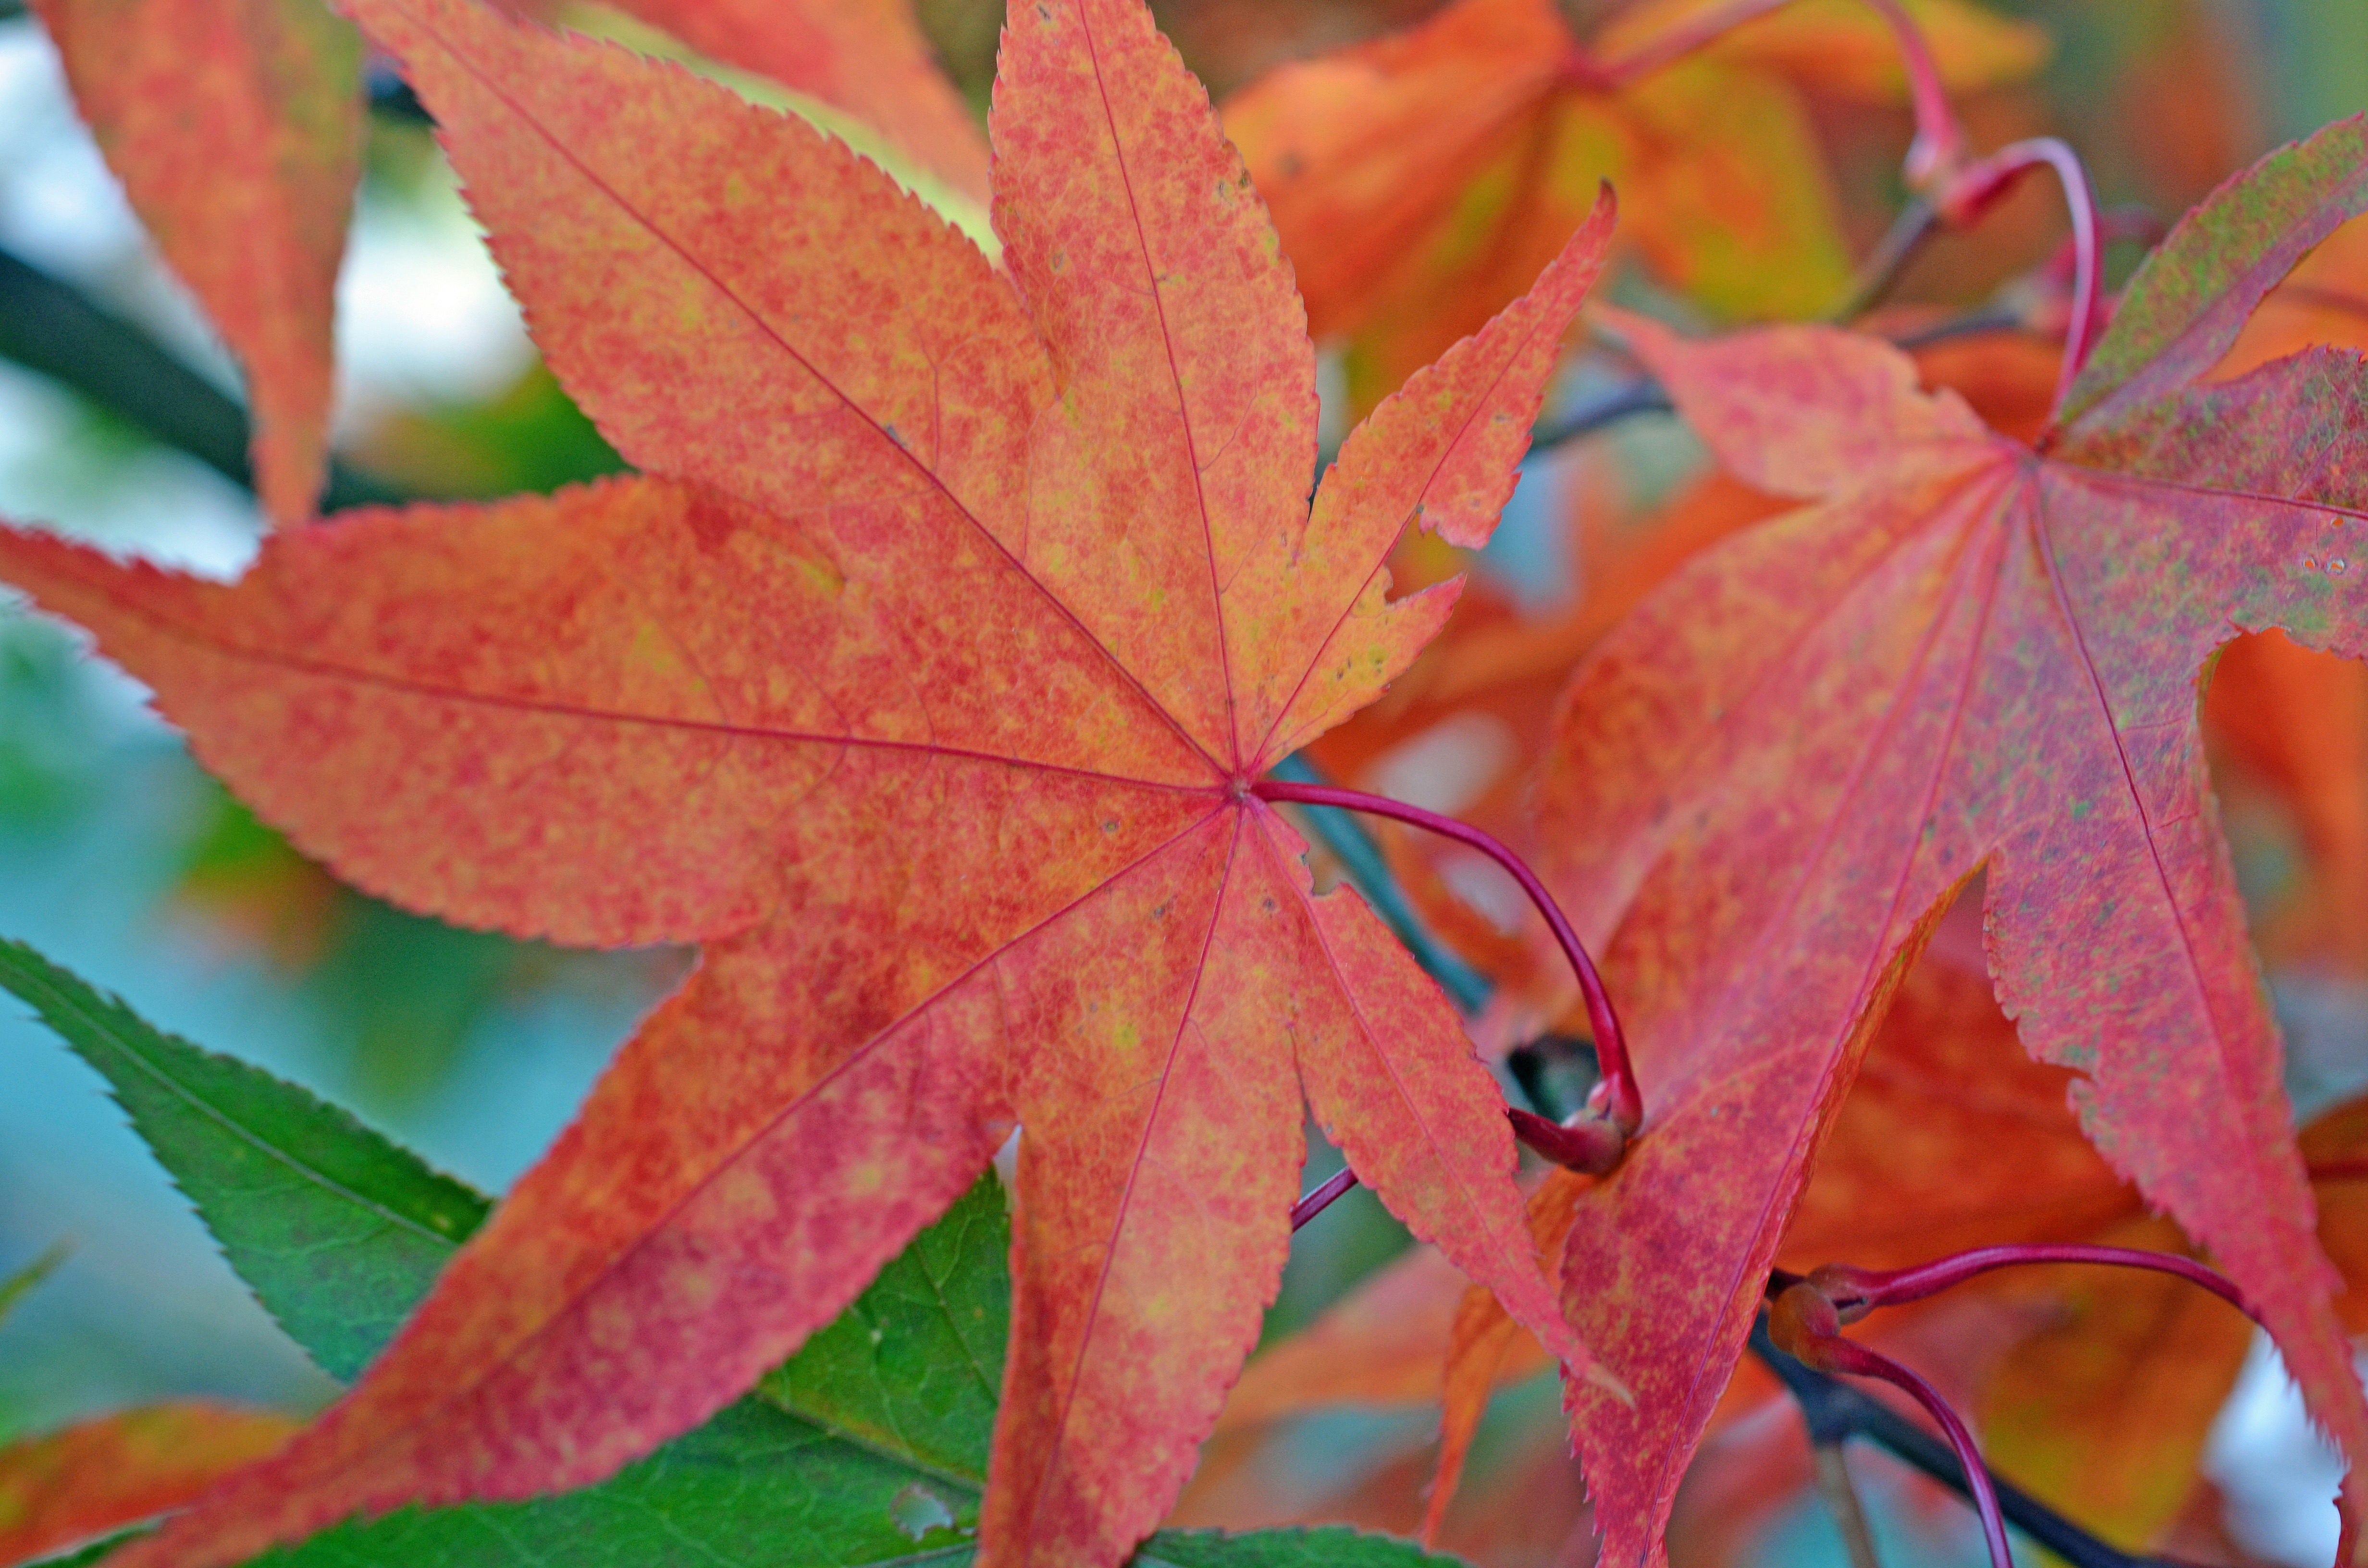
tree, forest, branch, plant, leaf, flower, petal, red, color, autumn, flora, season, maple tree, maple leaf, leaves, shrub, macro photography, flowering plant, woody plant, land plant